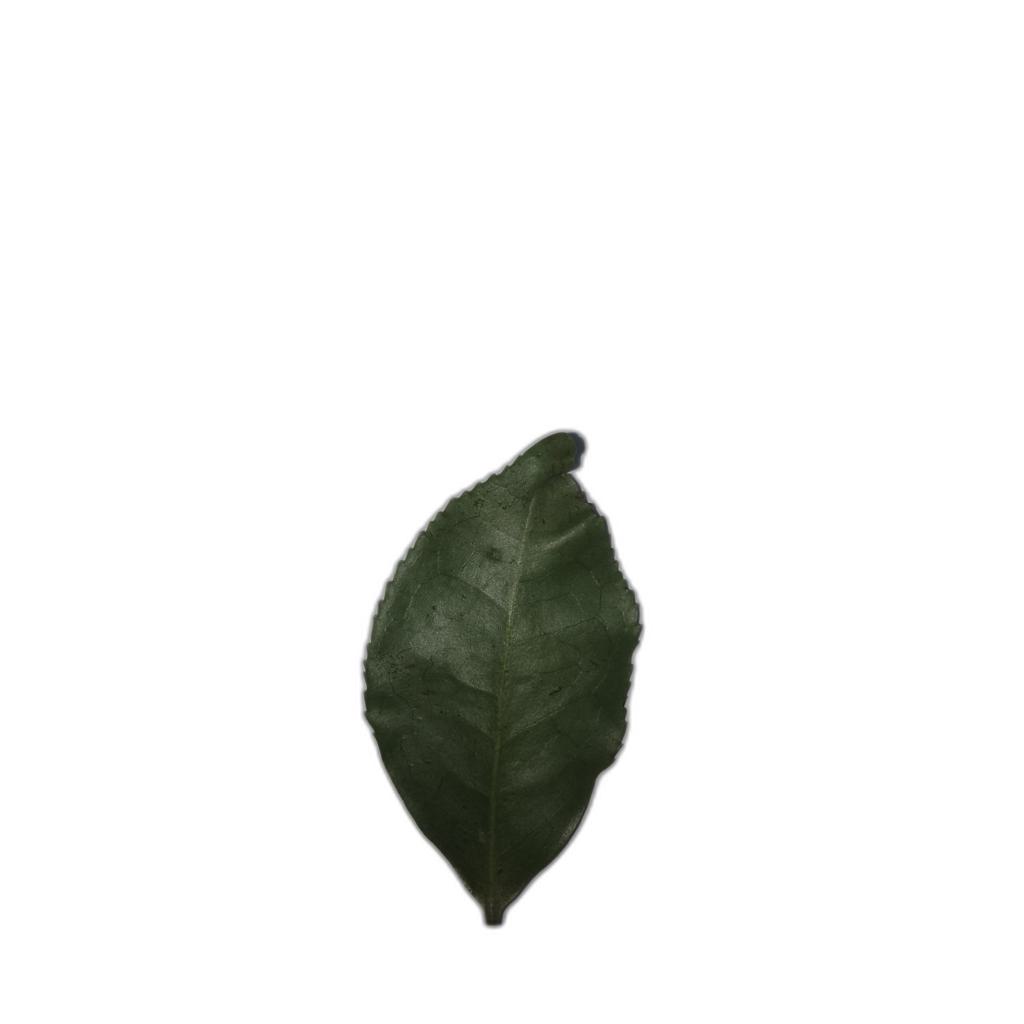
Label: Healthy